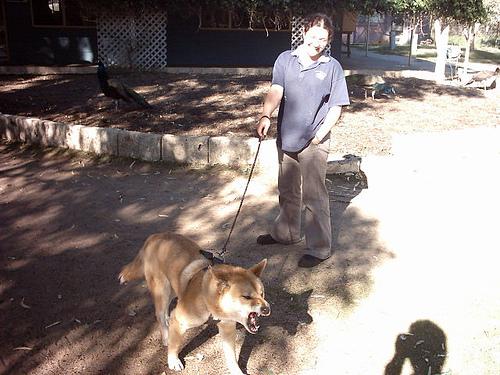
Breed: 217-n000079-dingo